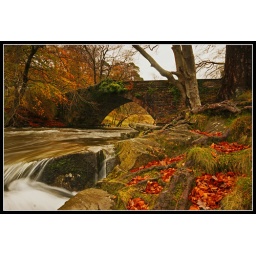
a bridge over the river ogwen near bethesda